Al-Aqsa

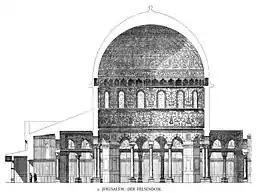
Cross section of the Dome (print from 1887, after the first detailed drawings of the Dome, made by the English artist Frederick Catherwood in 1833).

Since 1948, the Al-Aqsa Mosque compound has been under the custodianship of the Hashemite rulers of Jordan, administered through the Jerusalem Waqf, the current version of which was instituted by Jordan after its conquest and occupation of the West Bank, including East Jerusalem, during the 1948 war. The Jerusalem Waqf remained under Jordanian control after Israel occupied the Old City of Jerusalem during the Six-Day War of June 1967, though control over access to the site passed to Israel.